2010 United States state legislative elections

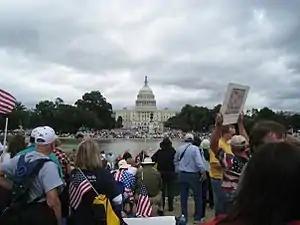
Tea Party protesters on the West Lawn of the U.S. Capitol and the National Mall at the Taxpayer March on Washington on September 12, 2009

The 2010 elections were held during the middle of President Barack Obama's first presidential term. Obama had taken office during the Great Recession, and signed several laws meant to counteract it, including the American Recovery and Reinvestment Act of 2009. He also passed significant healthcare reform through the Affordable Care Act, a highly-controversial effort that a majority of Americans disapproved of at time. Other significant issues included illegal immigration and terrorism. By the time of the election, large pluralities of American voters sided with Republicans more than Democrats on these issues, with Democrats only above water on healthcare and environmental policy.